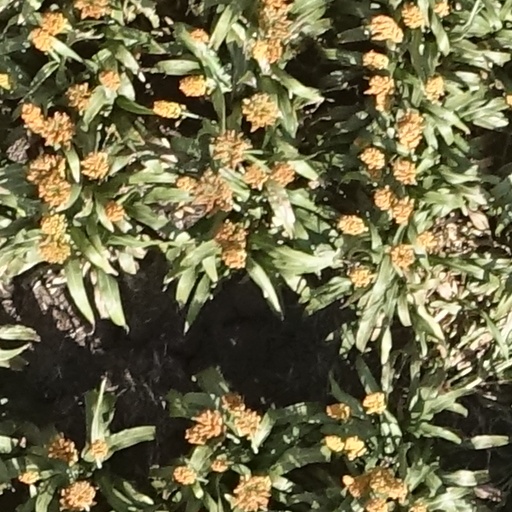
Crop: sorghum